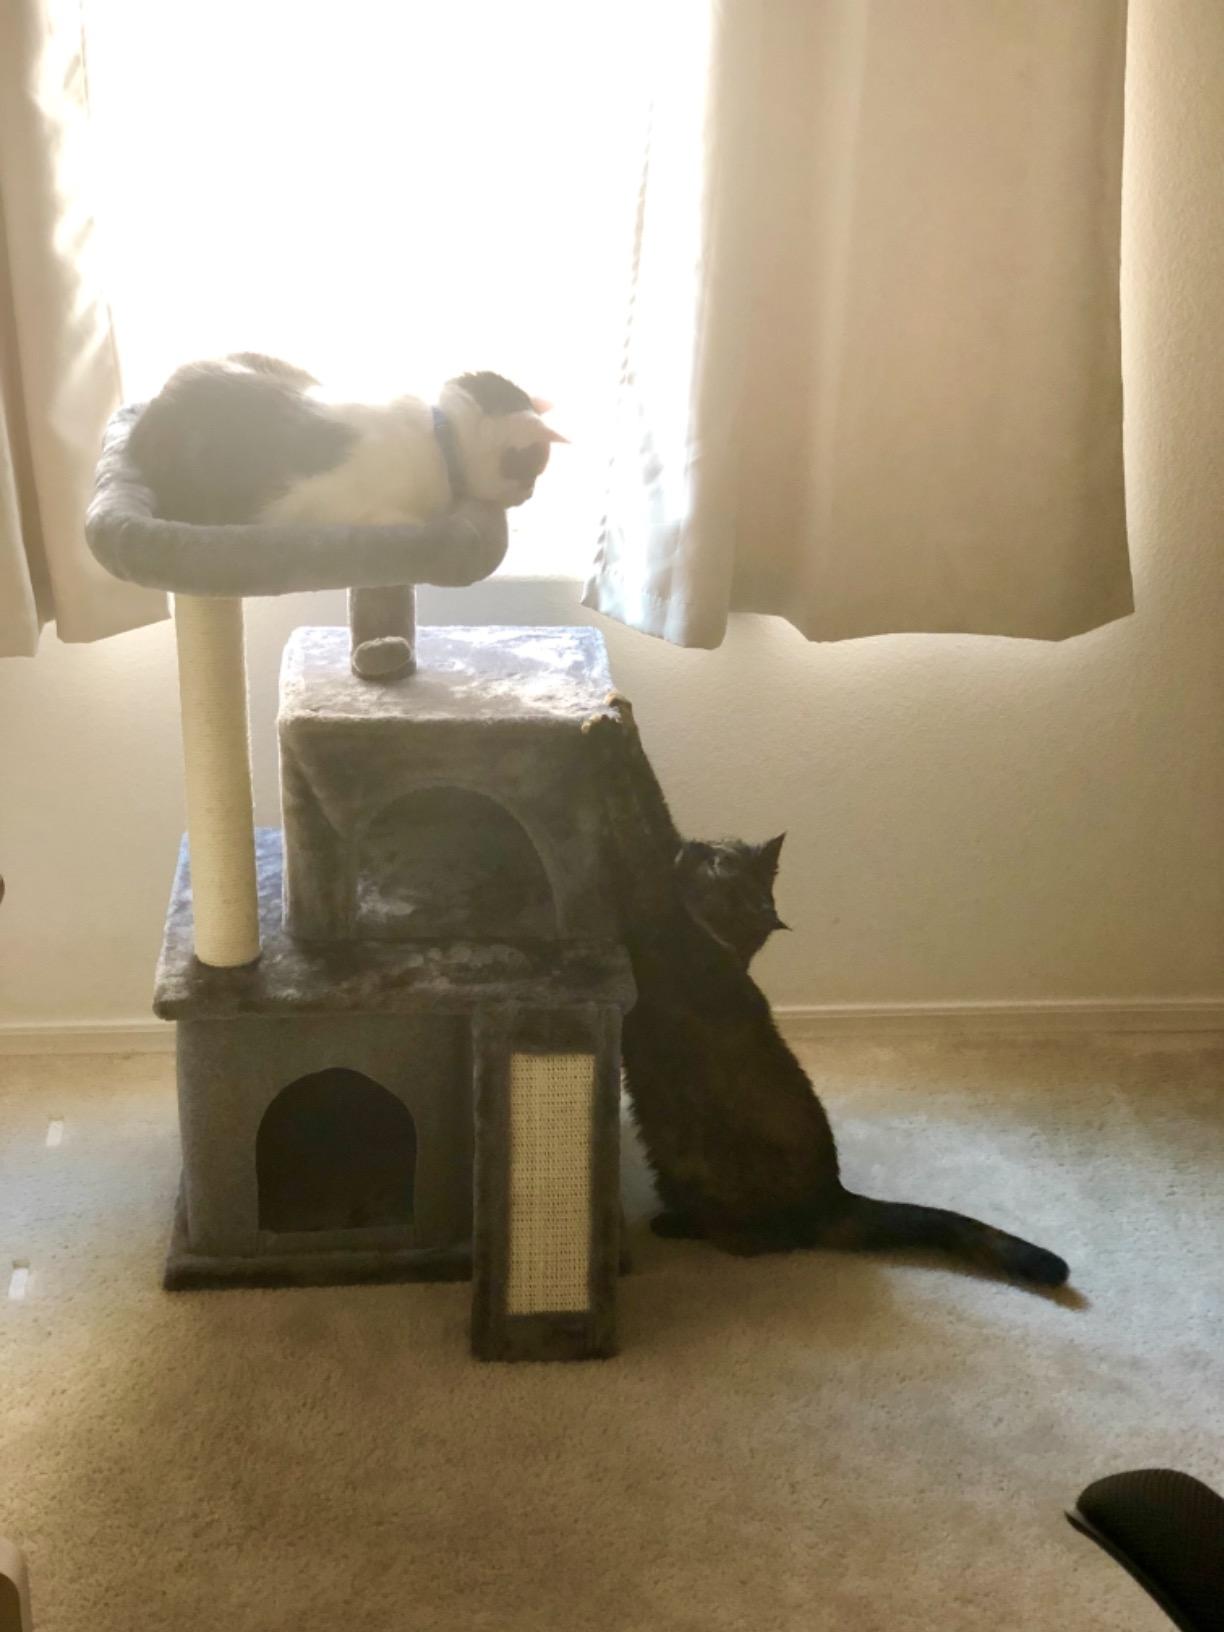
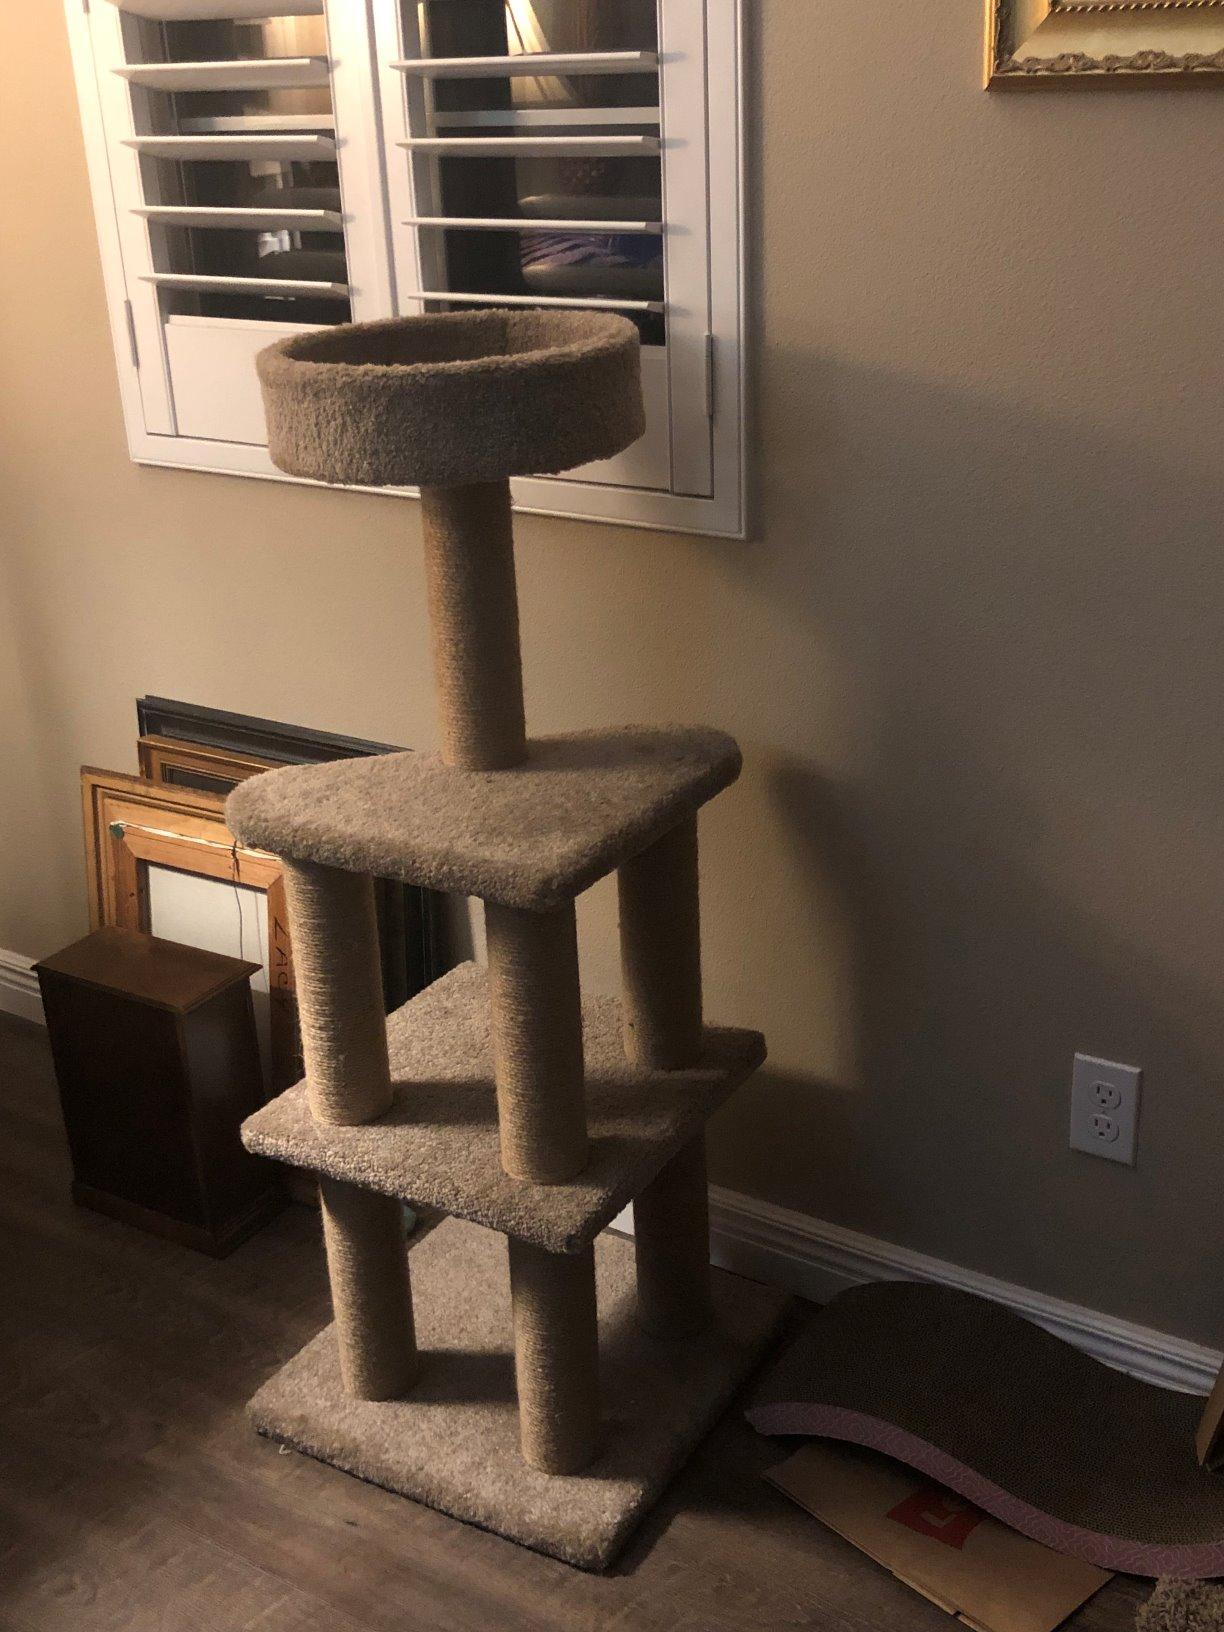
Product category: items_cat tree
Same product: no